Arne Løchen

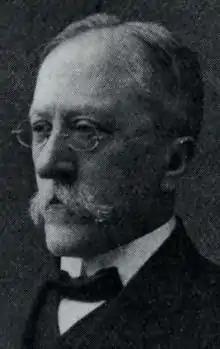
Arne Løchen

Arne Løchen was born in Vang Municipality (now part of Hamar Municipality), in Hedmark county, Norway. He was the twin brother of Einar Løchen, politician for the Liberal Party. His family also included his brothers, Kalle Løchen (1865-1893) who was an artist and Hjalmar Løken, editor of the "Dagsposten" and "Norske Intelligenz-Seddeler".